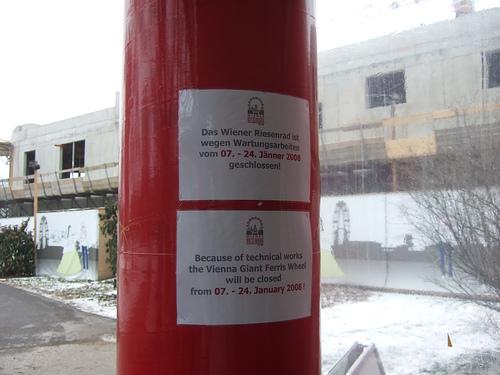
Weather: snow or frosty